Jay Harrington

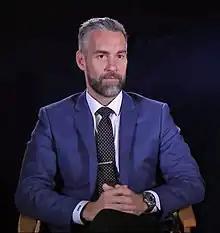
Harrington discusses "S.W.A.T." in 2018

James H. Harrington III (born November 15, 1971), professionally known as Jay Harrington, is an American actor and director. He is known for his role as the title character in the ABC sitcom "Better Off Ted" (2009–2010), and as Sgt. David "Deacon" Kay in "S.W.A.T." from 2017 to 2025.